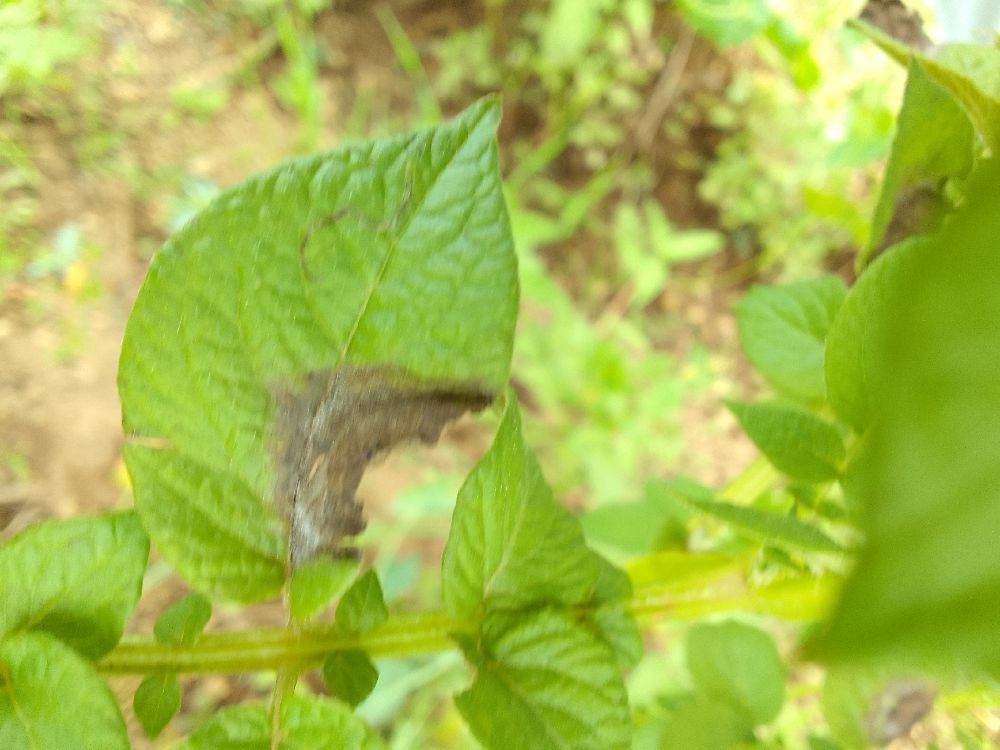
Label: Late blight